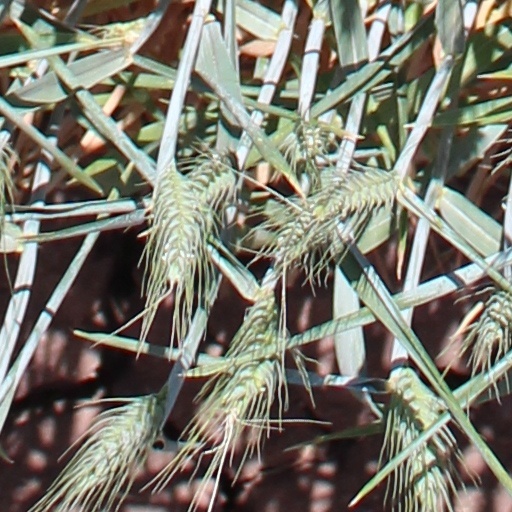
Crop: wheat